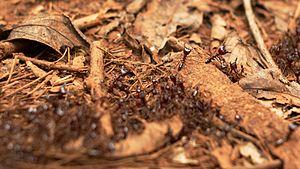
Le mot Marabunta désigne en Amérique hispanophone une migration massive et destructrice de fourmis légionnaires, une plaga de hormigas, terme où le mot plaga est pris dans le même sens que les plaies bibliques de l'Ancienne Égypte. Marabunta n'est pas le nom spécifique d'une fourmi, mais désigne le déplacement dévastateur des hormigas cazadoras, en particulier celles du genre Eciton, vivant en Amérique centrale et en Amérique du Sud.